Nuremberg–Würzburg railway

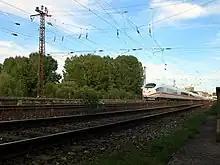
ICE on the Seven Arch Bridge ("Siebenbogenbrücke") in Fürth

On its total length of just over , the railway line has a total of 18 stations. The two endpoints of the line, Nuremberg Hbf and Würzburg Hbf, are served by fast long-distance services.